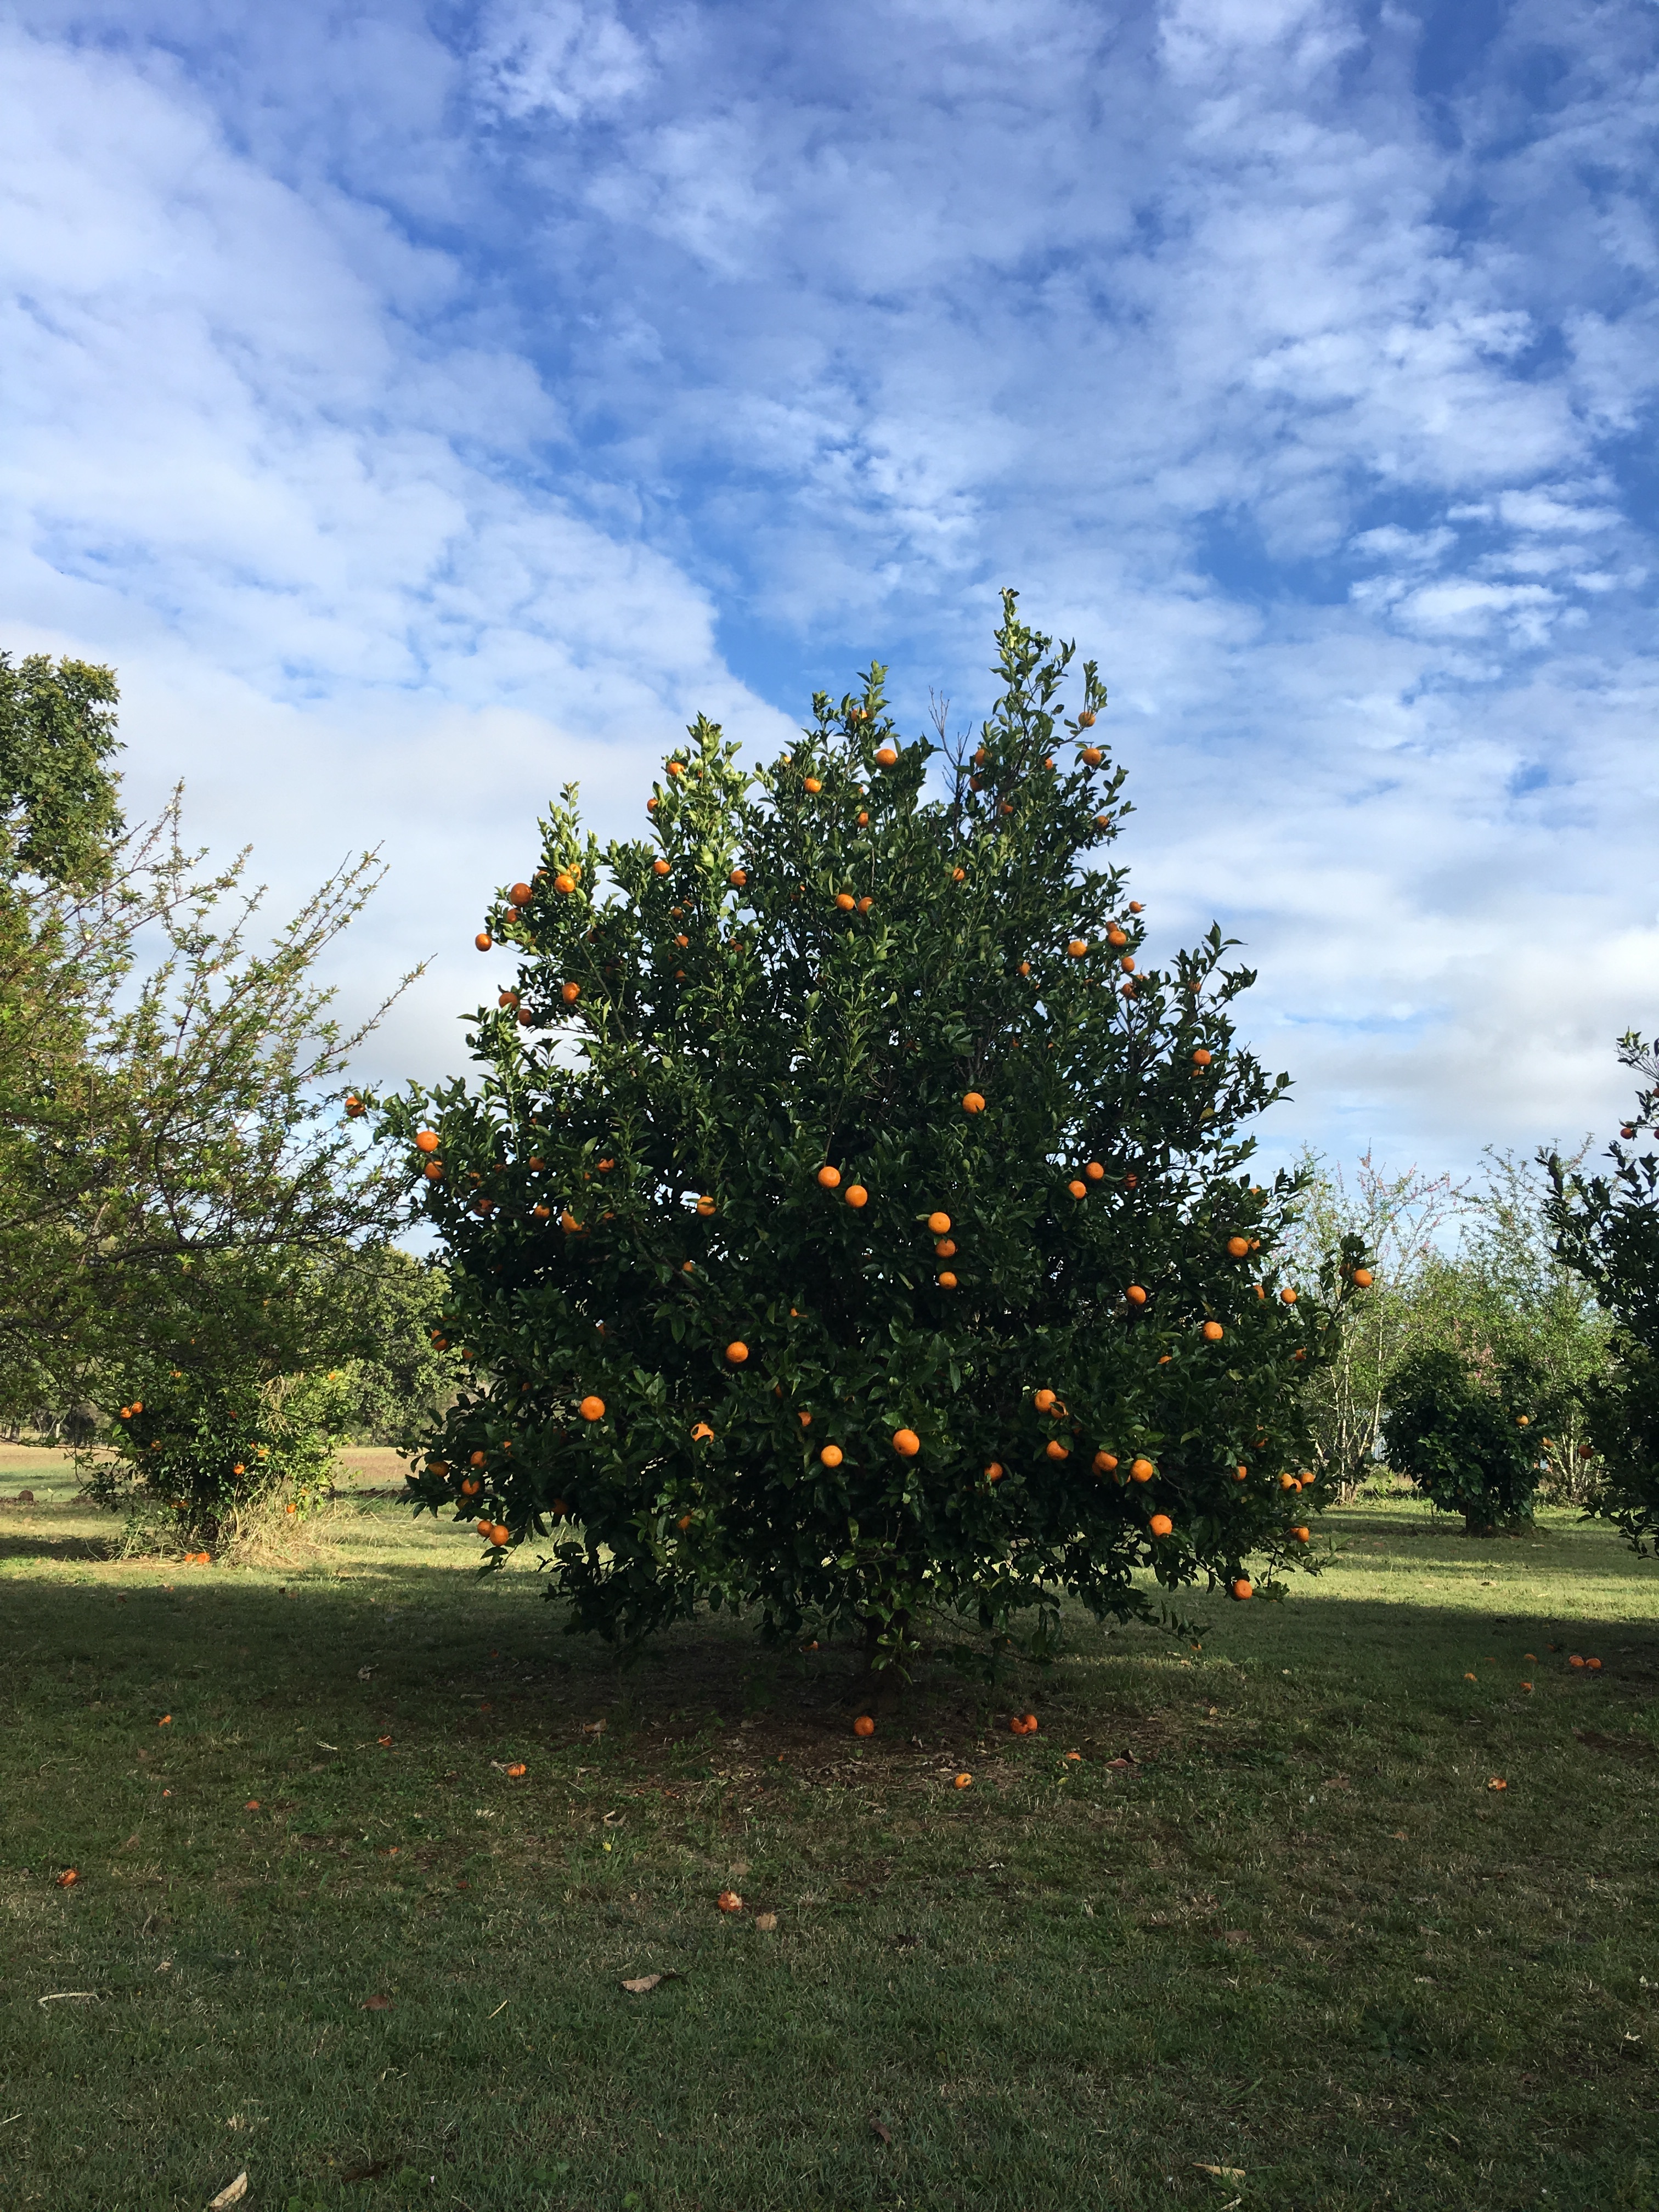
tree, nature, plant, sky, fruit, sunlight, leaf, flower, green, autumn, botany, garden, vitamin, shrub, oranges, orange fruit, woody plant, land plant